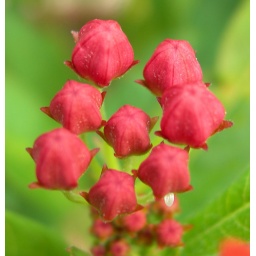
I saw a Monarch flying around my milkweed plant to day and found the present she left me !!!